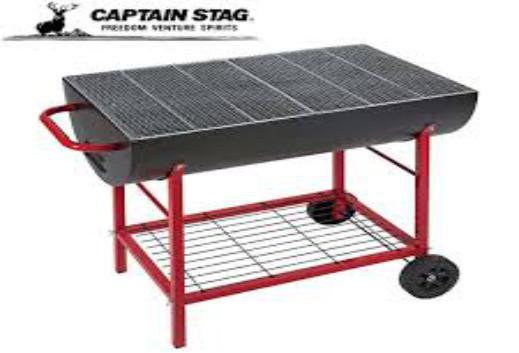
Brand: captain stag
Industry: Necessities